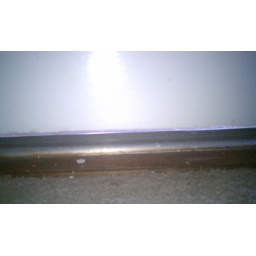
Gap at the bottom of the door in the big bedroom